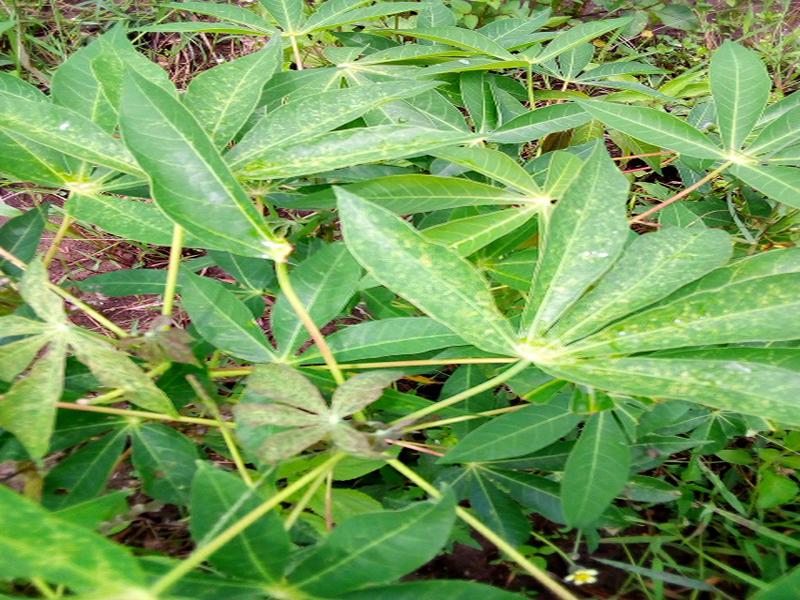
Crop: cassava
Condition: green_mottle